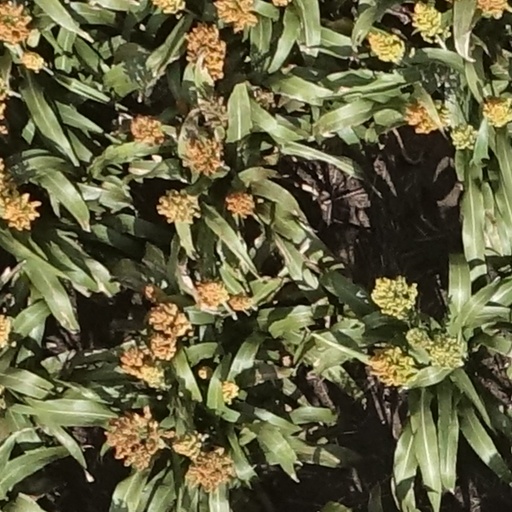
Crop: sorghum